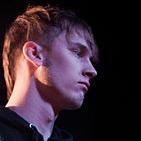
Age: 22